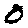
Label: 0